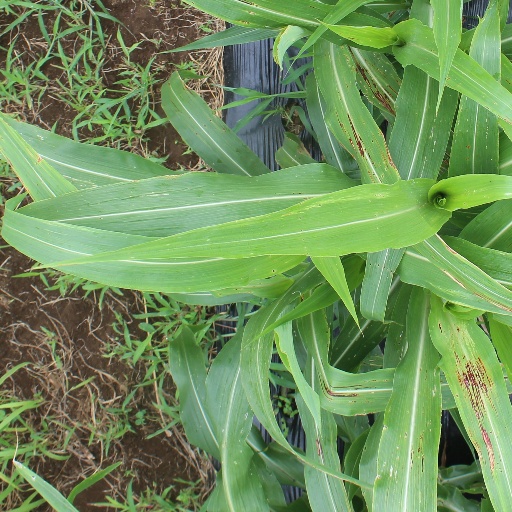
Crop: sorghum